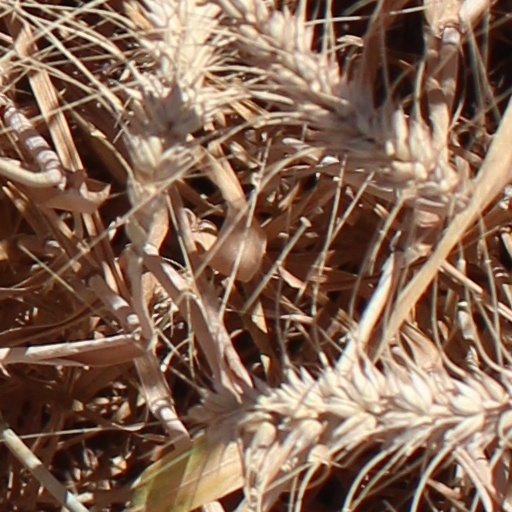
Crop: wheat